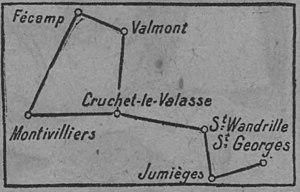
ajouté pour wikisource
La Comtesse de Cagliostro est un roman policier de Maurice Leblanc paru en 1924. Il raconte les tout premiers jalons de la vie et de l'univers d'Arsène Lupin.